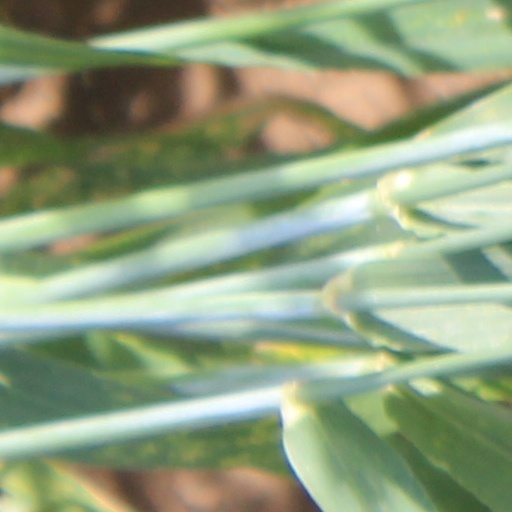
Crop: wheat